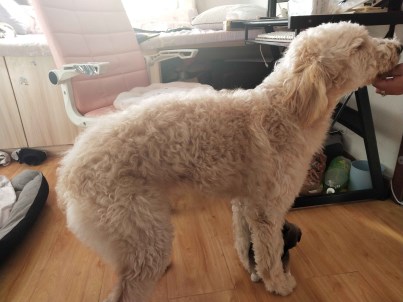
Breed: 316-n000118-standard_poodle